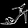
Label: Sandal